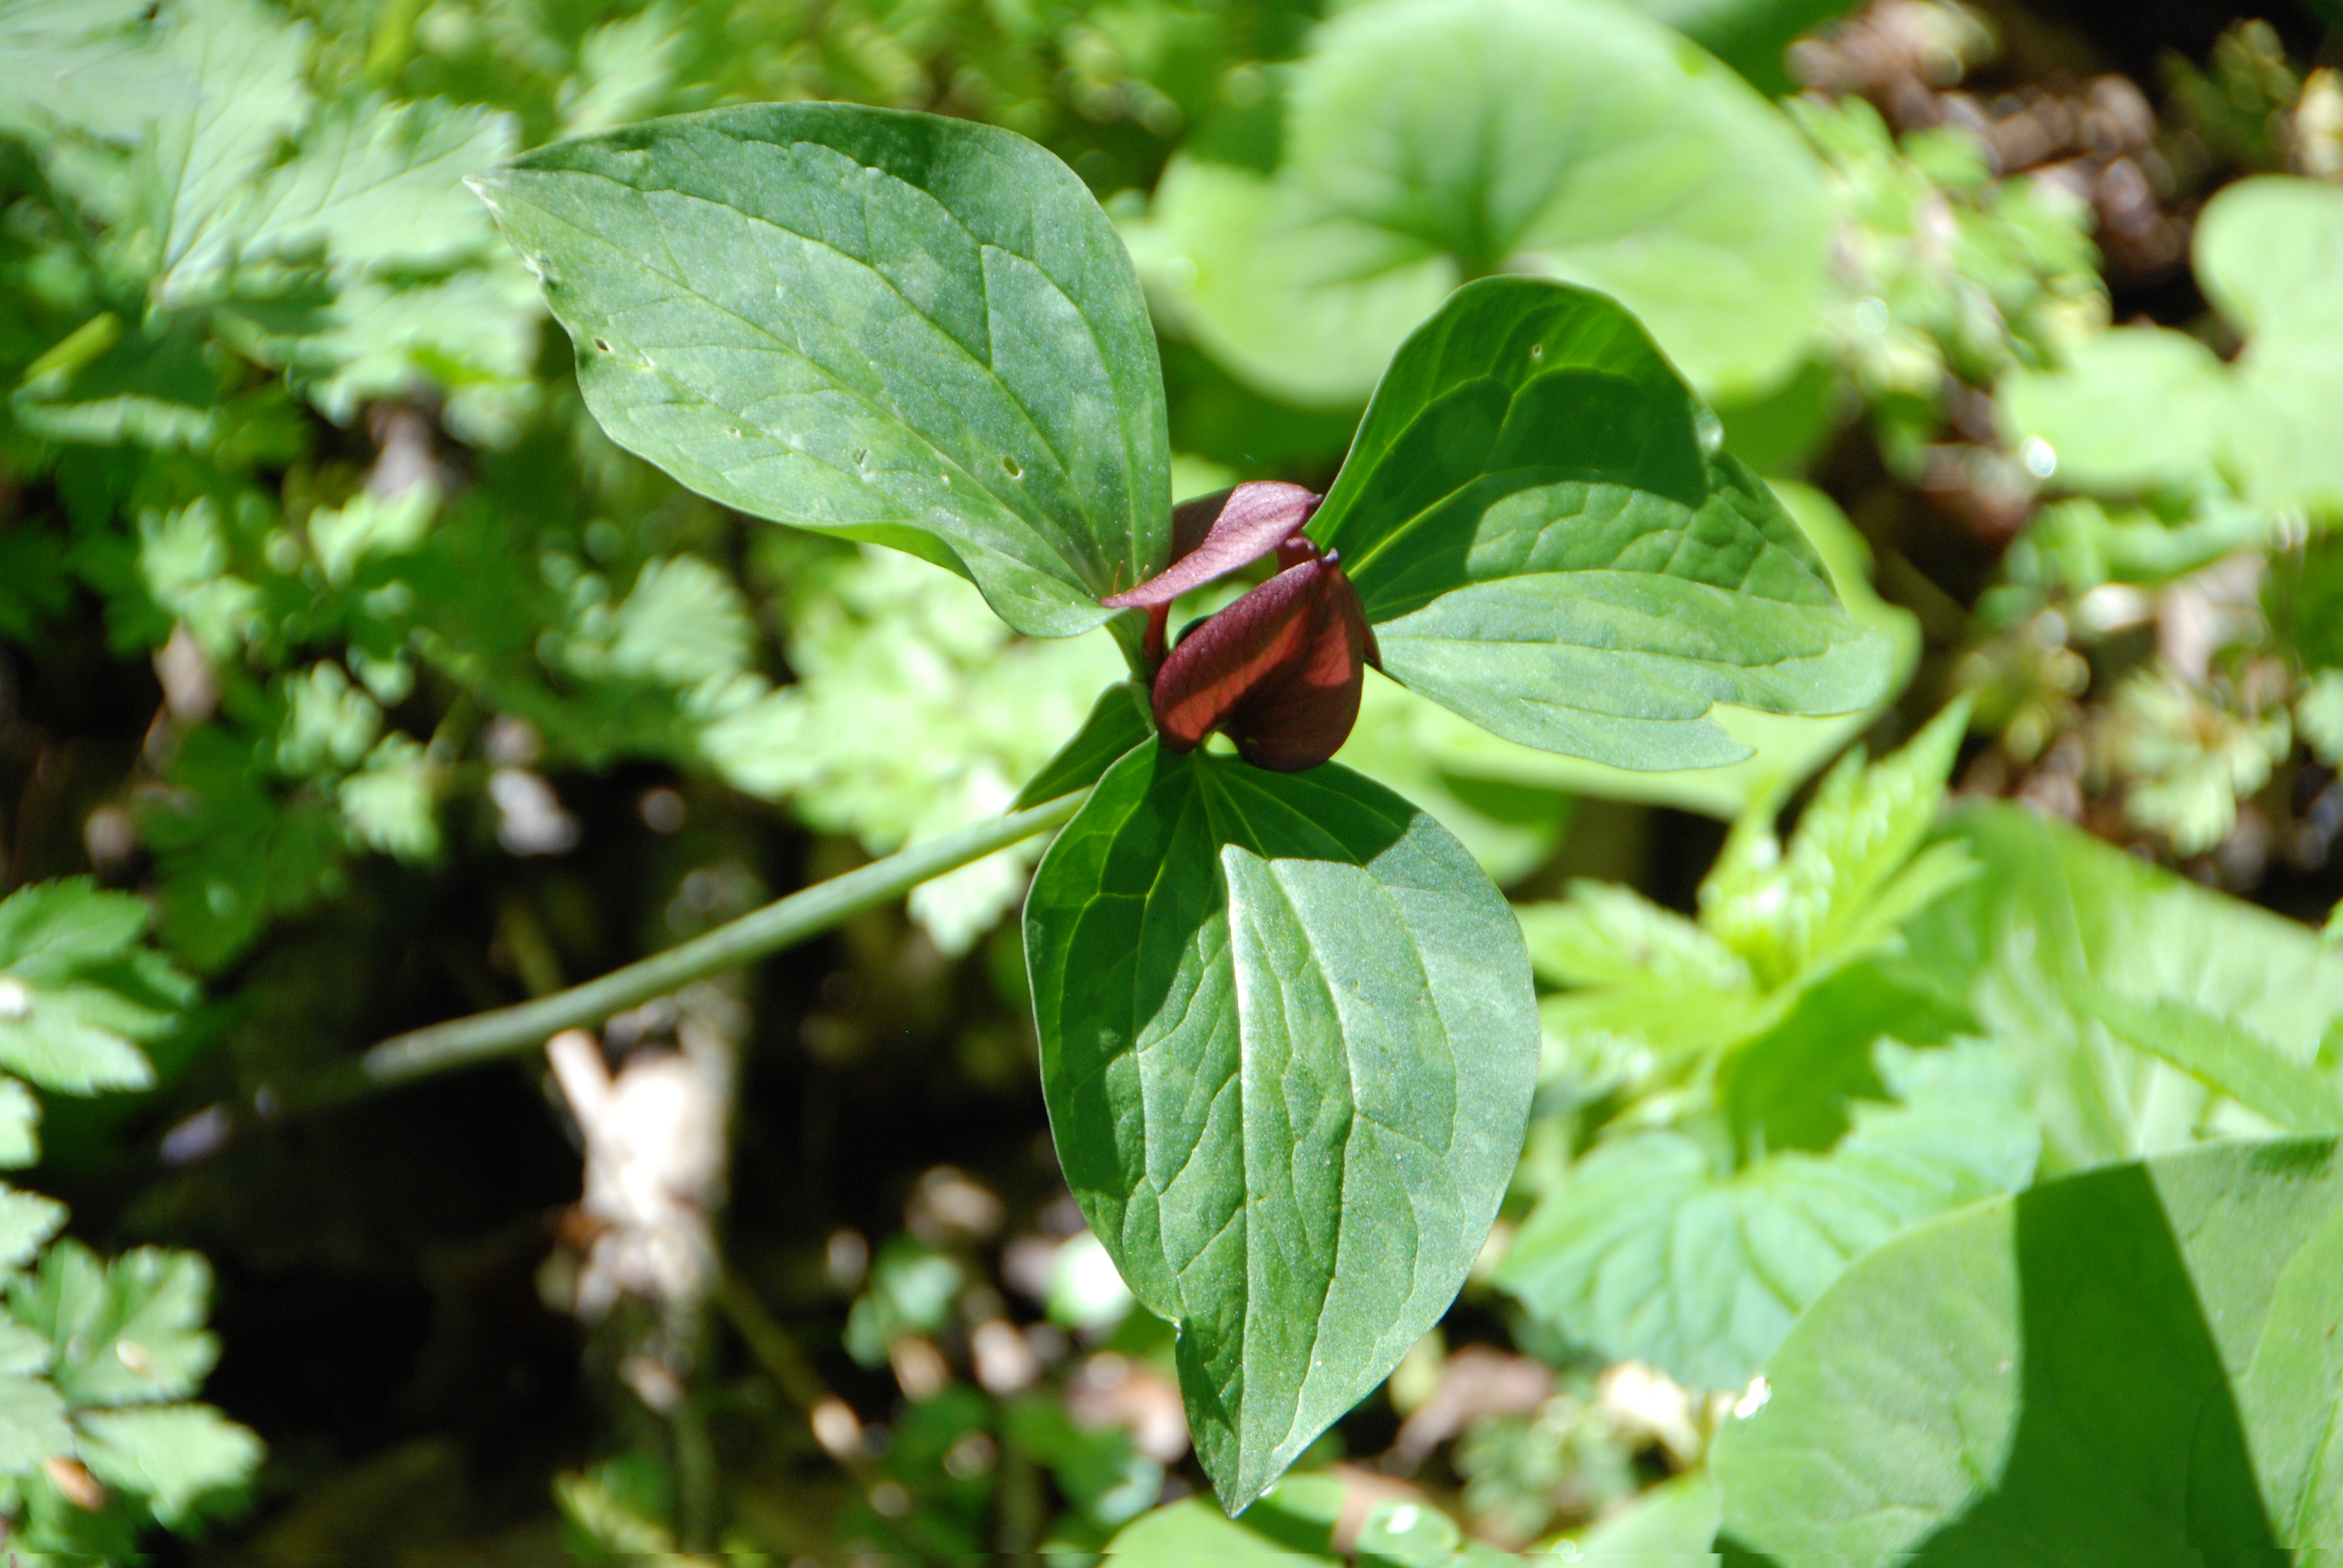
nature, forest, blossom, plant, berry, leaf, flower, food, green, herb, produce, vegetable, botany, garden, flora, plants, wildflower, leaves, native, woods, illinois, vegetation, shrub, trillium, flowering plant, annual plant, land plant